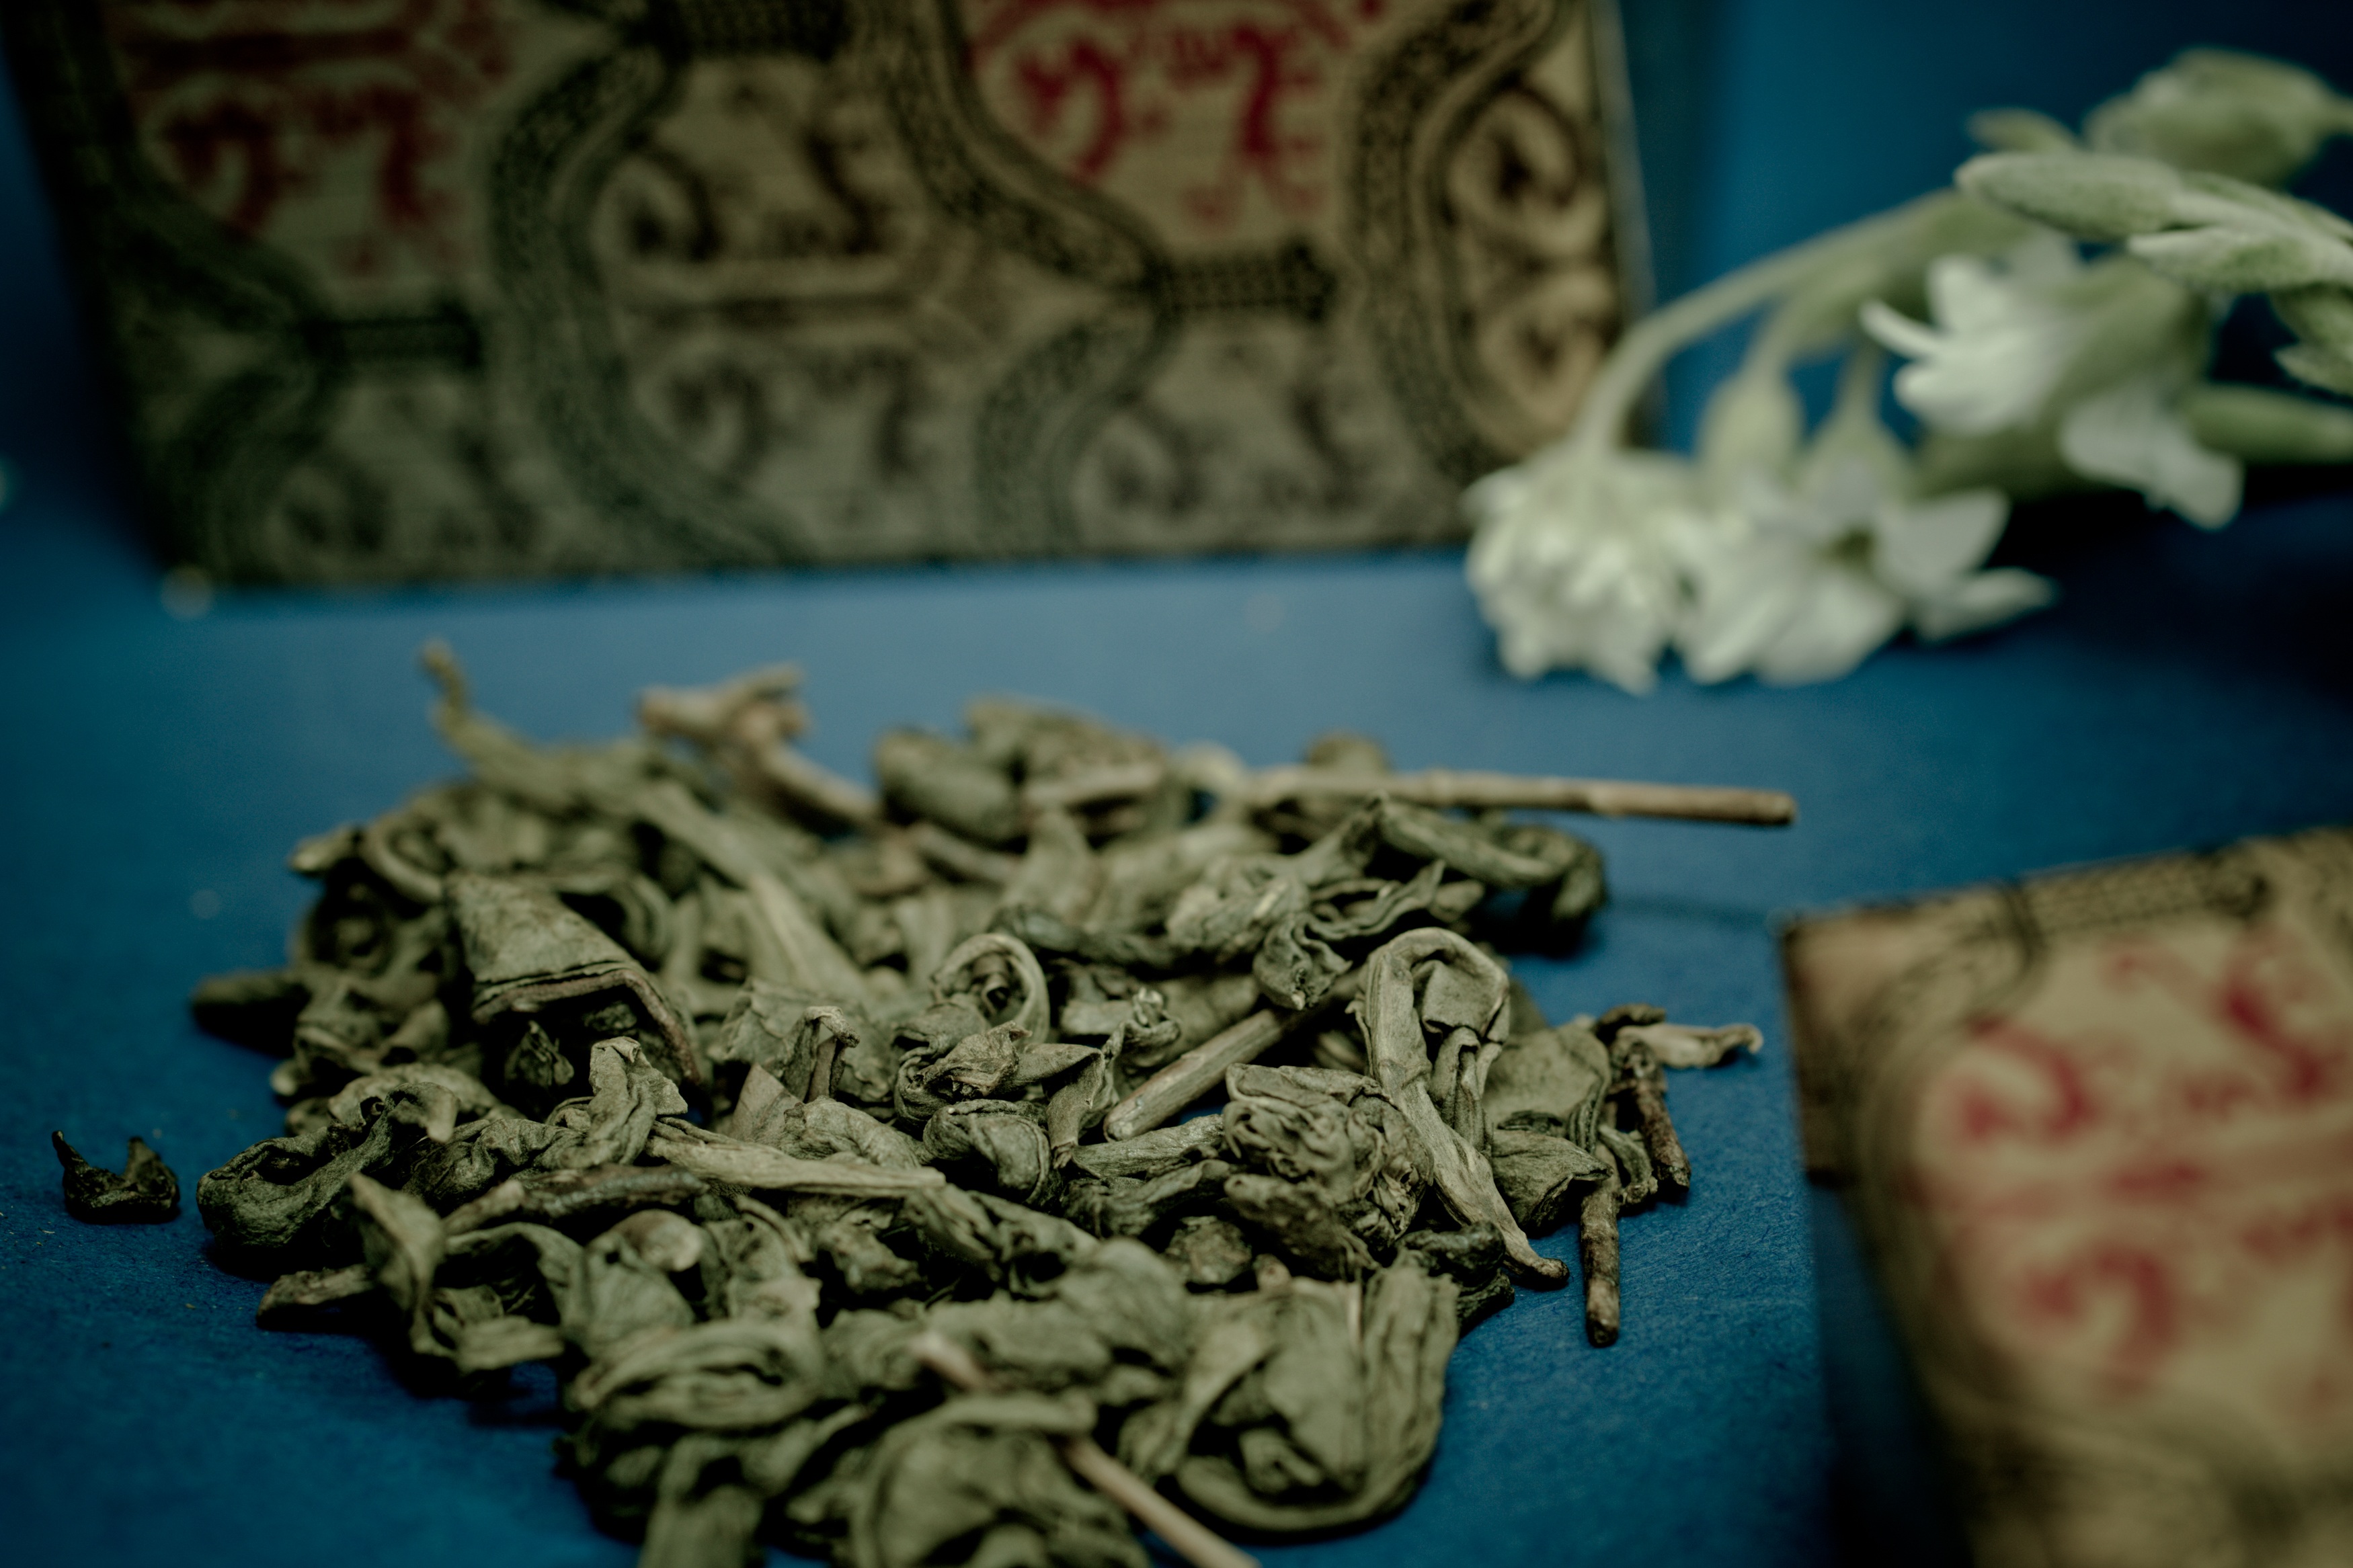
flower, pattern, material, art, design, tee, carving, china, green tea, flavor, traditionally, tea leaves